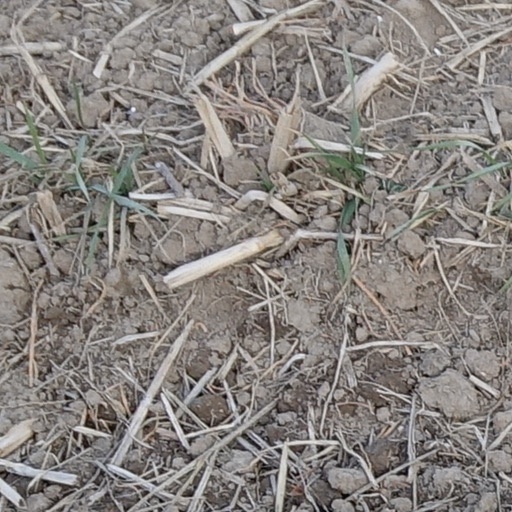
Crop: wheat